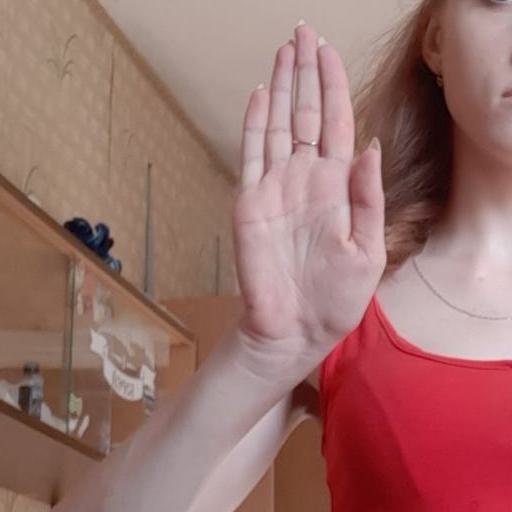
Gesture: stop